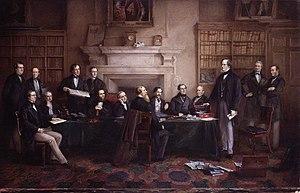
Benjamin Disraeli, né le 21 décembre 1804 et mort le 19 avril 1881 à Londres, est un homme d'État et écrivain britannique, Premier ministre du Royaume-Uni à deux reprises. Il joue un rôle central dans la création du Parti conservateur moderne dont il formalise la doctrine. Par sa grande influence sur la politique étrangère, il a associé les conservateurs à la gloire et à la puissance de l'Empire britannique.
28 janvier : l’explorateur britannique David Livingstone débarque à Zanzibar. Le 22 mars, il entreprend l’exploration du réseau hydrographique d’Afrique centrale.